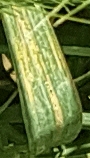
Label: Wheat___Yellow_Rust